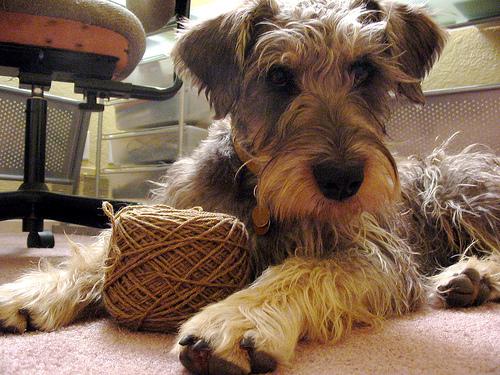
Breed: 220-n000053-standard_schnauzer